Raquel Argandoña

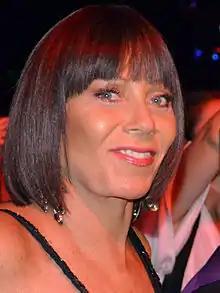
Raquel Argandoña attending an event in Iquique on February 19, 2011.

Raquel Eliana Argandoña de la Fuente (December 5, 1957) is a Chilean actress, politician, TV host and beauty pageant titleholder. She was mayor of Pelarco in Chile's Maule Region after the 2000 Municipal Elections. She is best known for her role as the La Quintrala in the 1986 TV mini-series of the same name. Raquel Argandoña was the 1975 Miss Universo Chile. Raquel is the mother of the actress-singer Raquel Calderón.